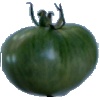
Label: Tomato not Ripened 1